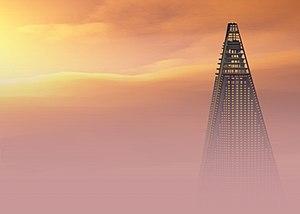
L’hôtel Ryugyong est un gratte-ciel pyramidal de 105 étages situé dans le quartier de Potong-gang à Pyongyang en Corée du Nord. Son nom, Ryugyong, littéralement la Capitale des saules, est également un des noms historiques de Pyongyang.